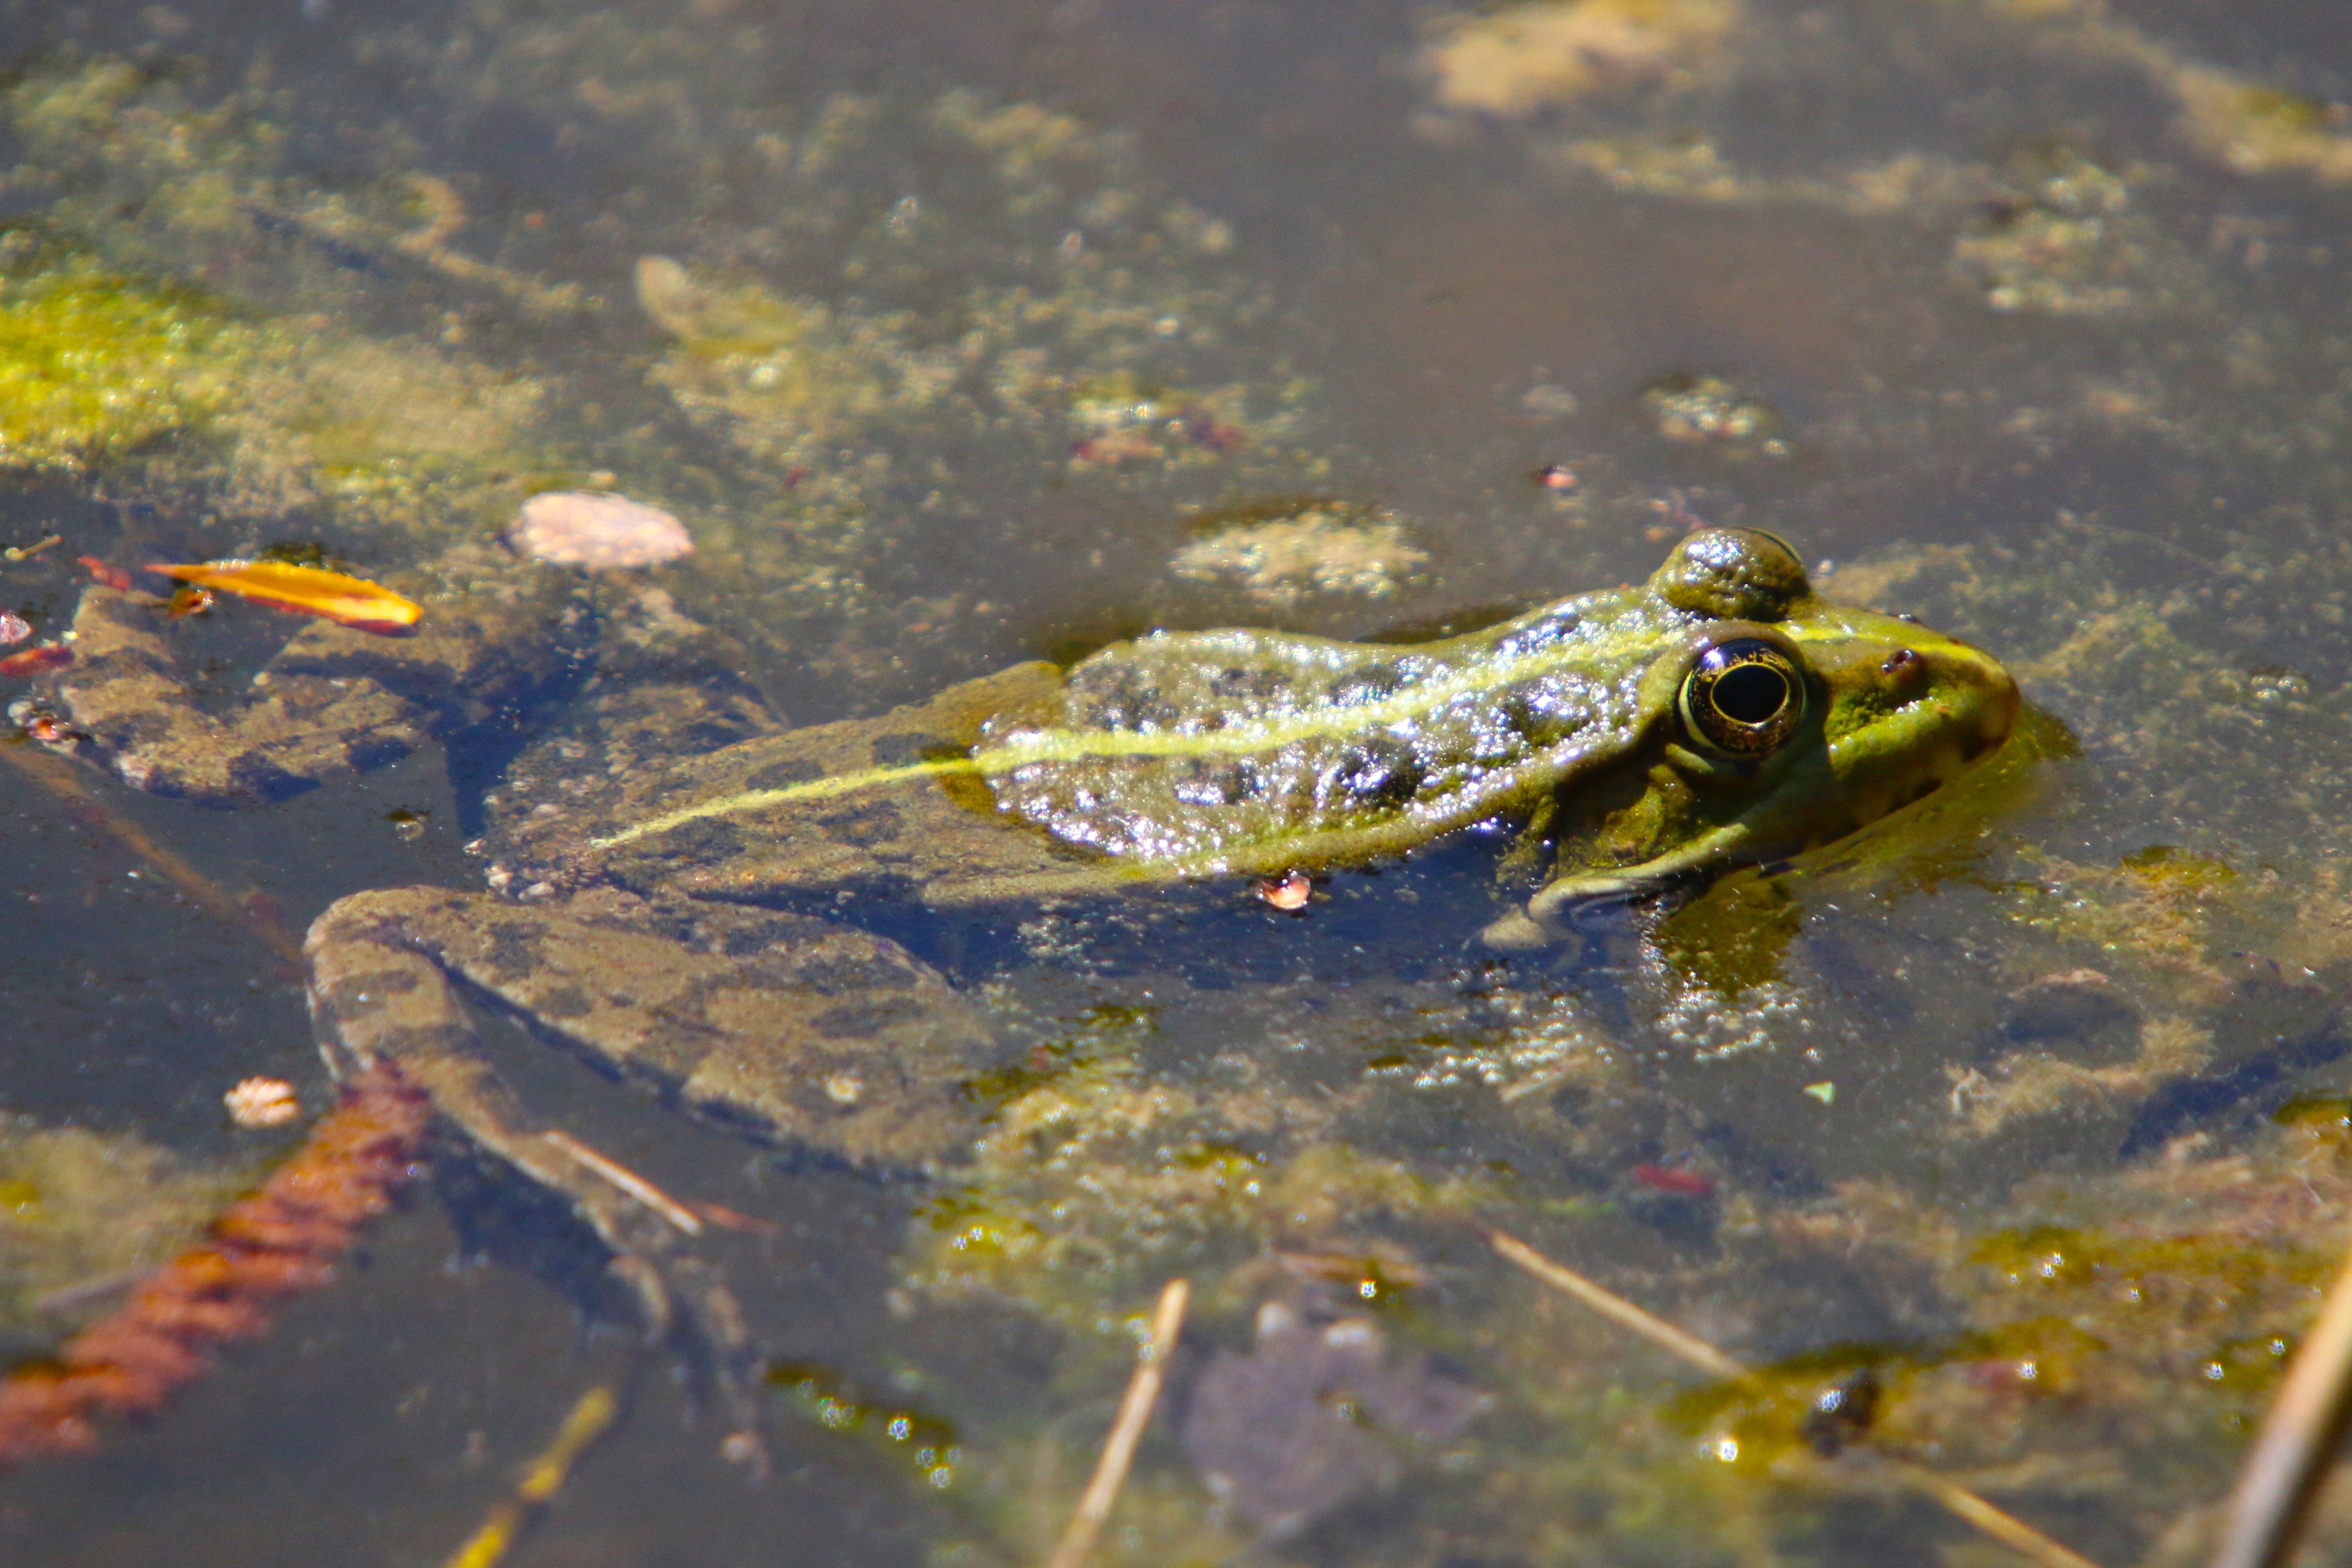
nature, pond, wildlife, biology, frog, amphibian, yellow, fauna, animals, vertebrate, amphibians, salamandra, macro photography, ranidae, marine biology, salamandridae